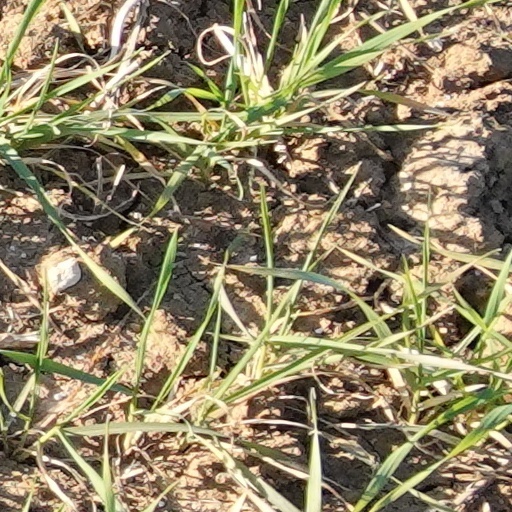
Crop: wheat